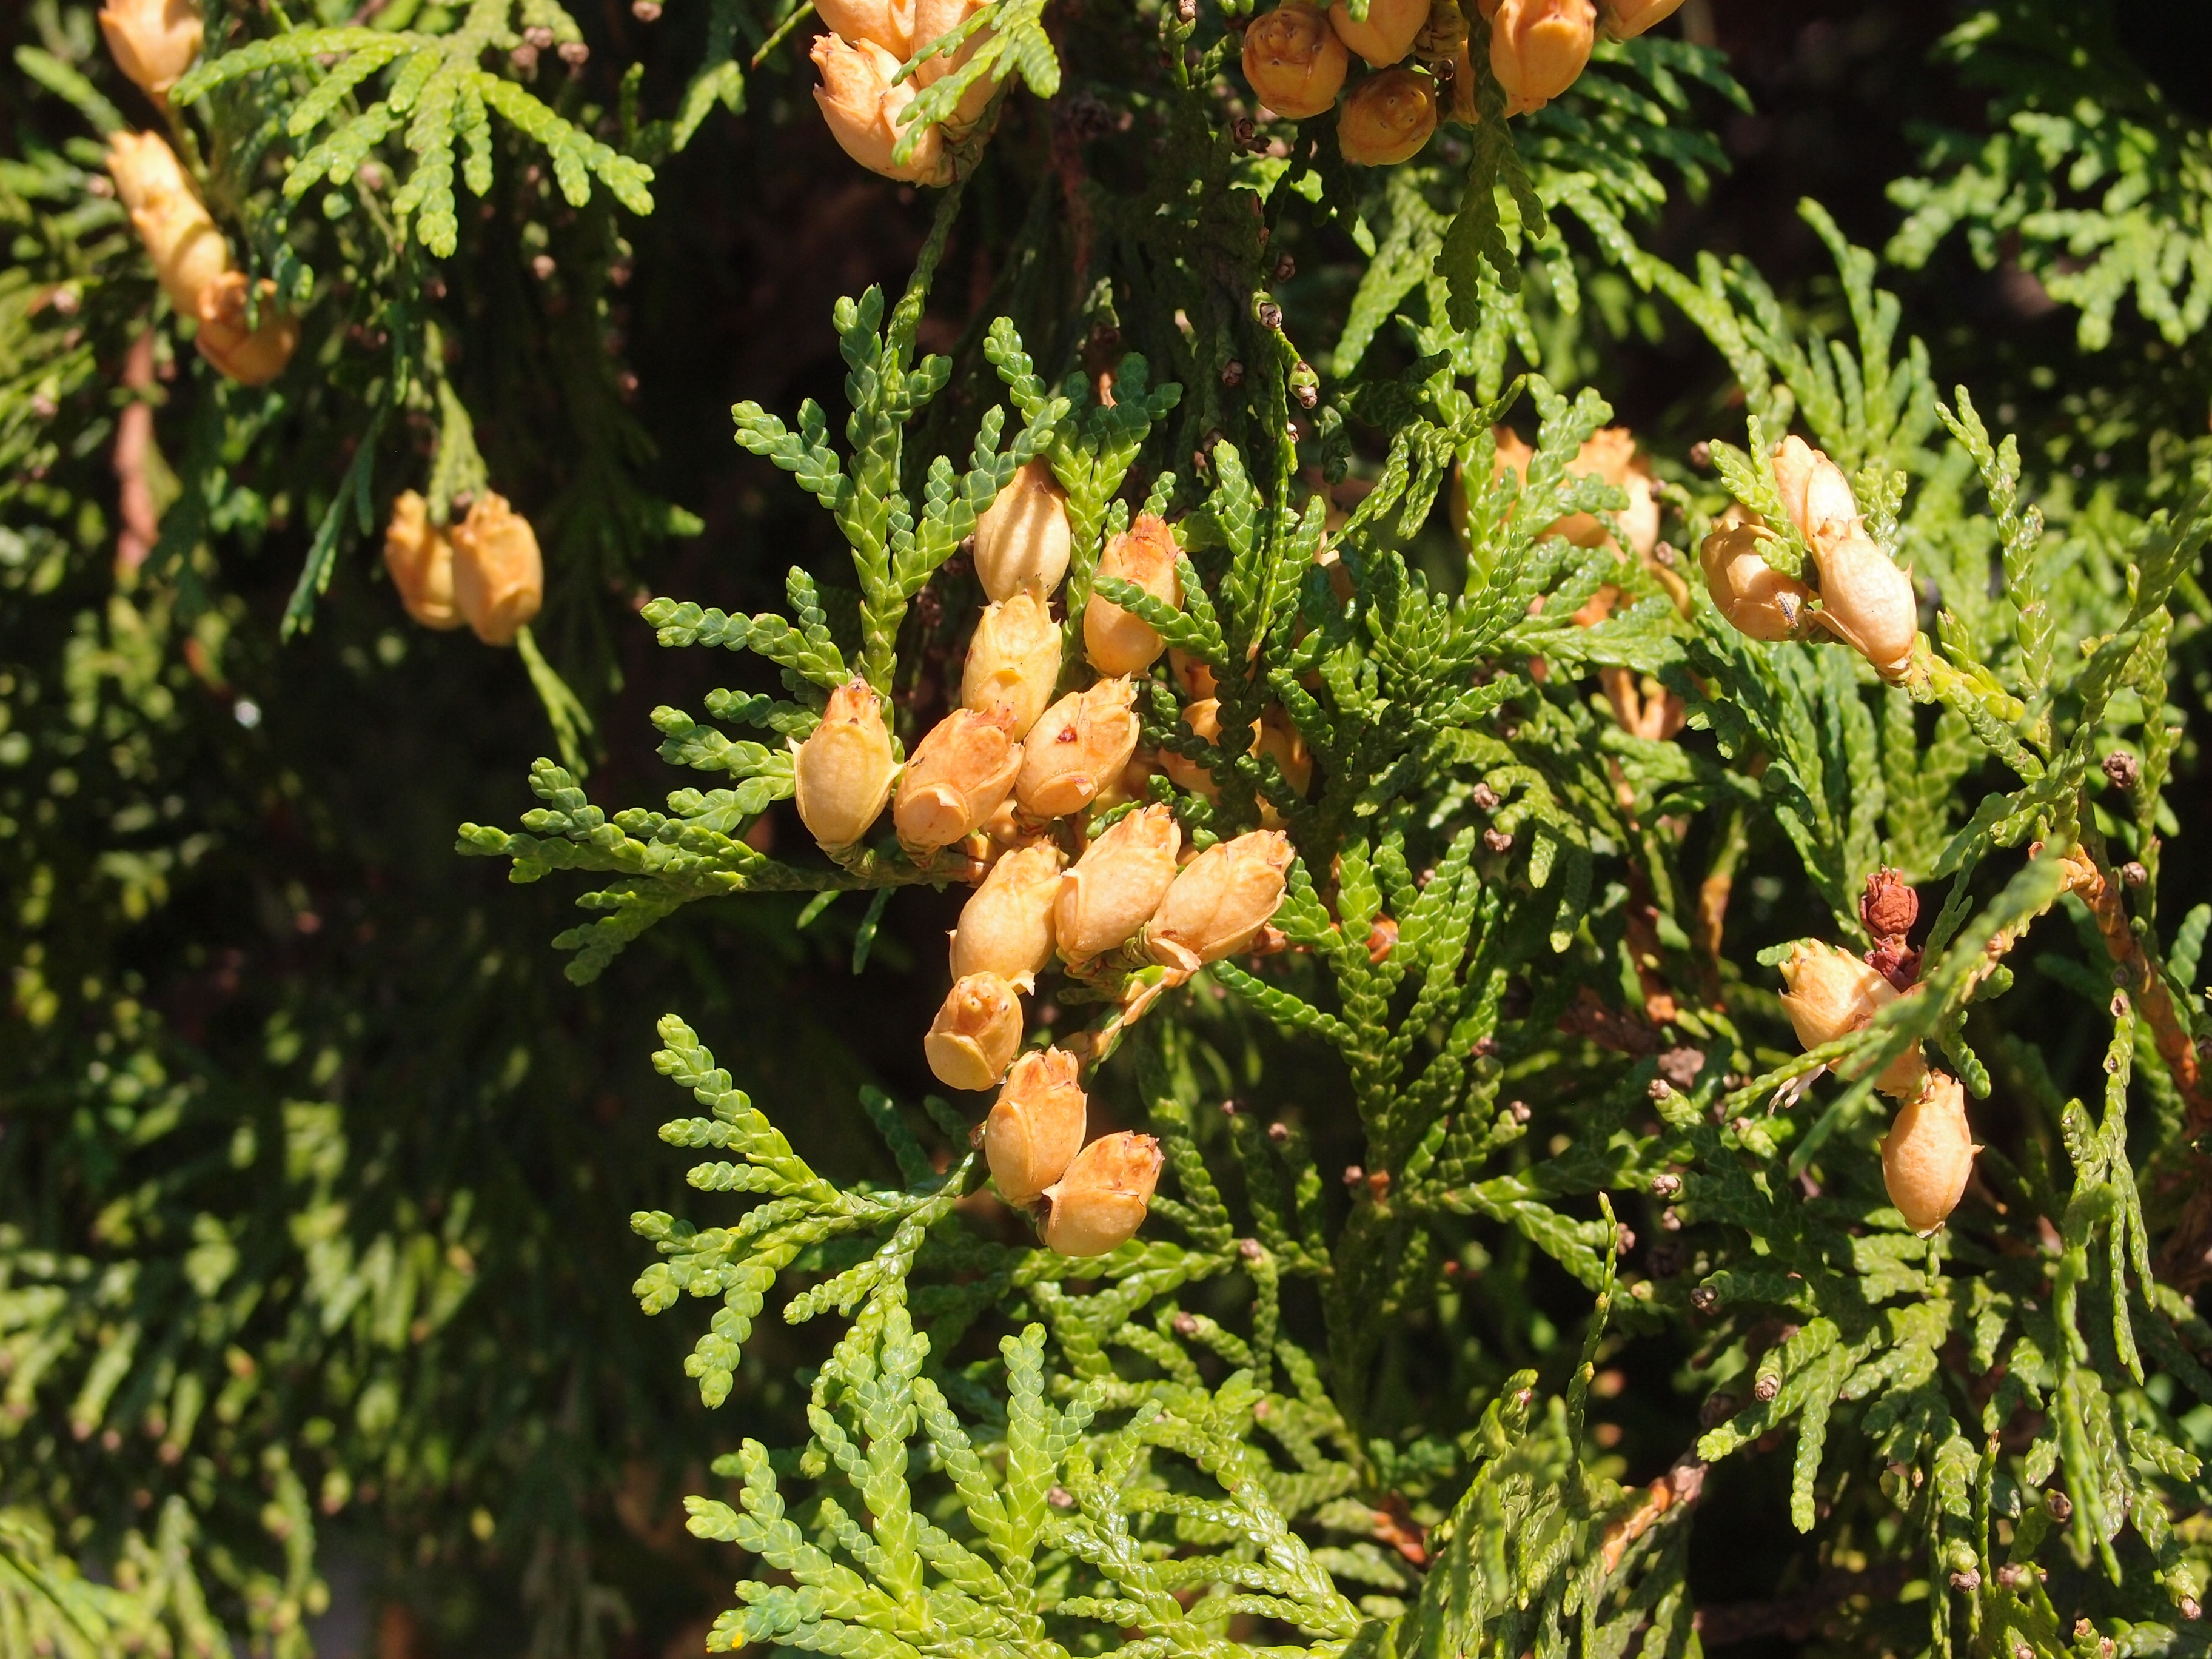
tree, branch, plant, leaf, flower, produce, evergreen, botany, fir, flora, pine cone, conifer, trees, christmas decoration, spruce, shrub, needles, cones, larch, cypress, flowering plant, woody plant, land plant